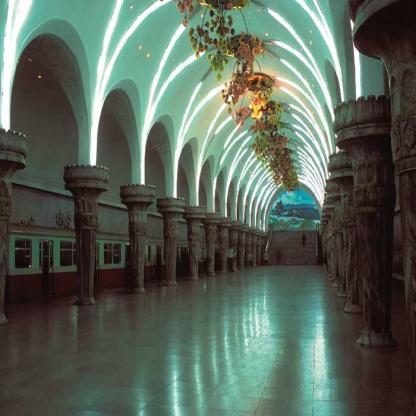
Scene: Indoor